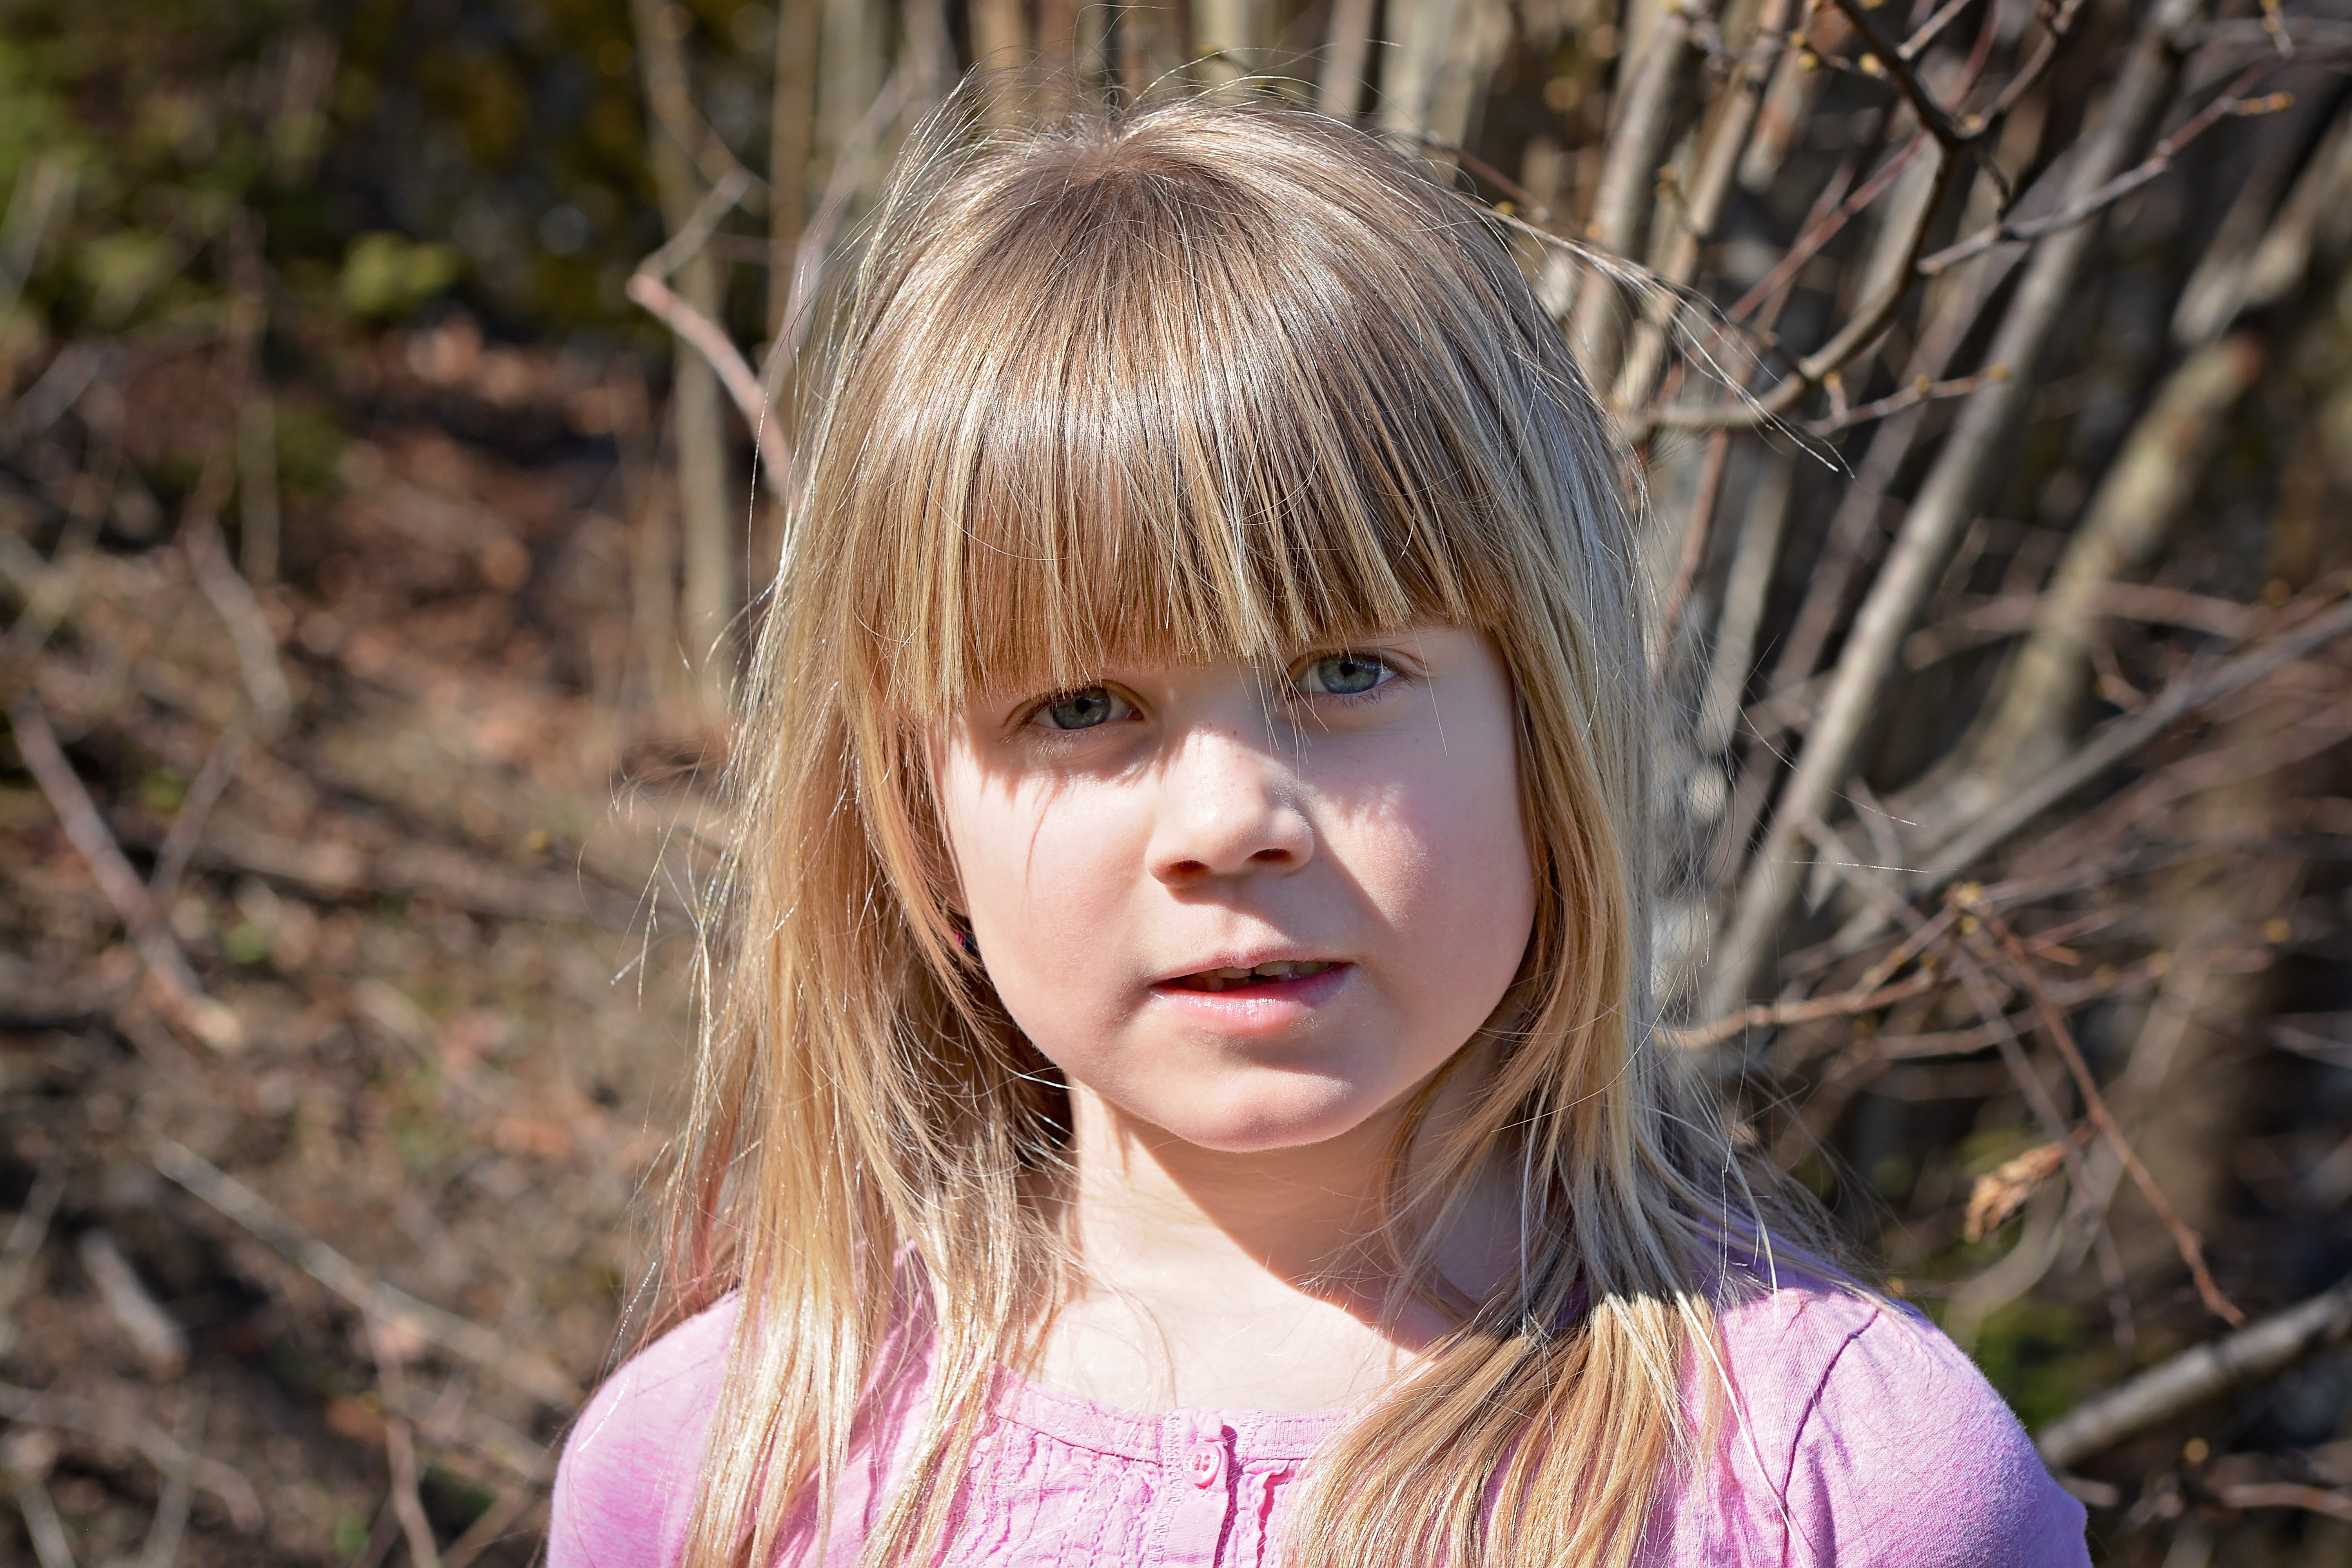
nature, forest, grass, person, people, girl, hair, flower, portrait, model, spring, autumn, child, fashion, lady, facial expression, season, hairstyle, smile, long hair, face, eye, head, skin, beauty, blond, out, photo shoot, brown hair, portrait photography